Jacob Lawrence

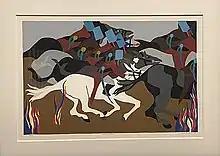
"Toussaint at Ennery", 1989

After dropping out of school at 16, Lawrence worked in a laundromat and a printing plant. He continued with art, attending classes at the Harlem Art Workshop, taught by the noted African-American artist Charles Alston. Alston urged him to attend the Harlem Community Art Center, led by the sculptor Augusta Savage. Savage secured a scholarship to the American Artists School for Lawrence and a paid position with the Works Progress Administration, established during the Great Depression by the administration of President Franklin D. Roosevelt. Lawrence continued his studies as well, working with Alston and Henry Bannarn, another Harlem Renaissance artist, in the Alston-Bannarn workshop. He also studied at Harlem Art Workshop in New York in 1937. Harlem provided crucial training for the majority of Black artists in the United States. Lawrence was one of the first artists trained in and by the African-American community in Harlem. Throughout his lengthy artistic career, Lawrence concentrated on exploring the history and struggles of African Americans.